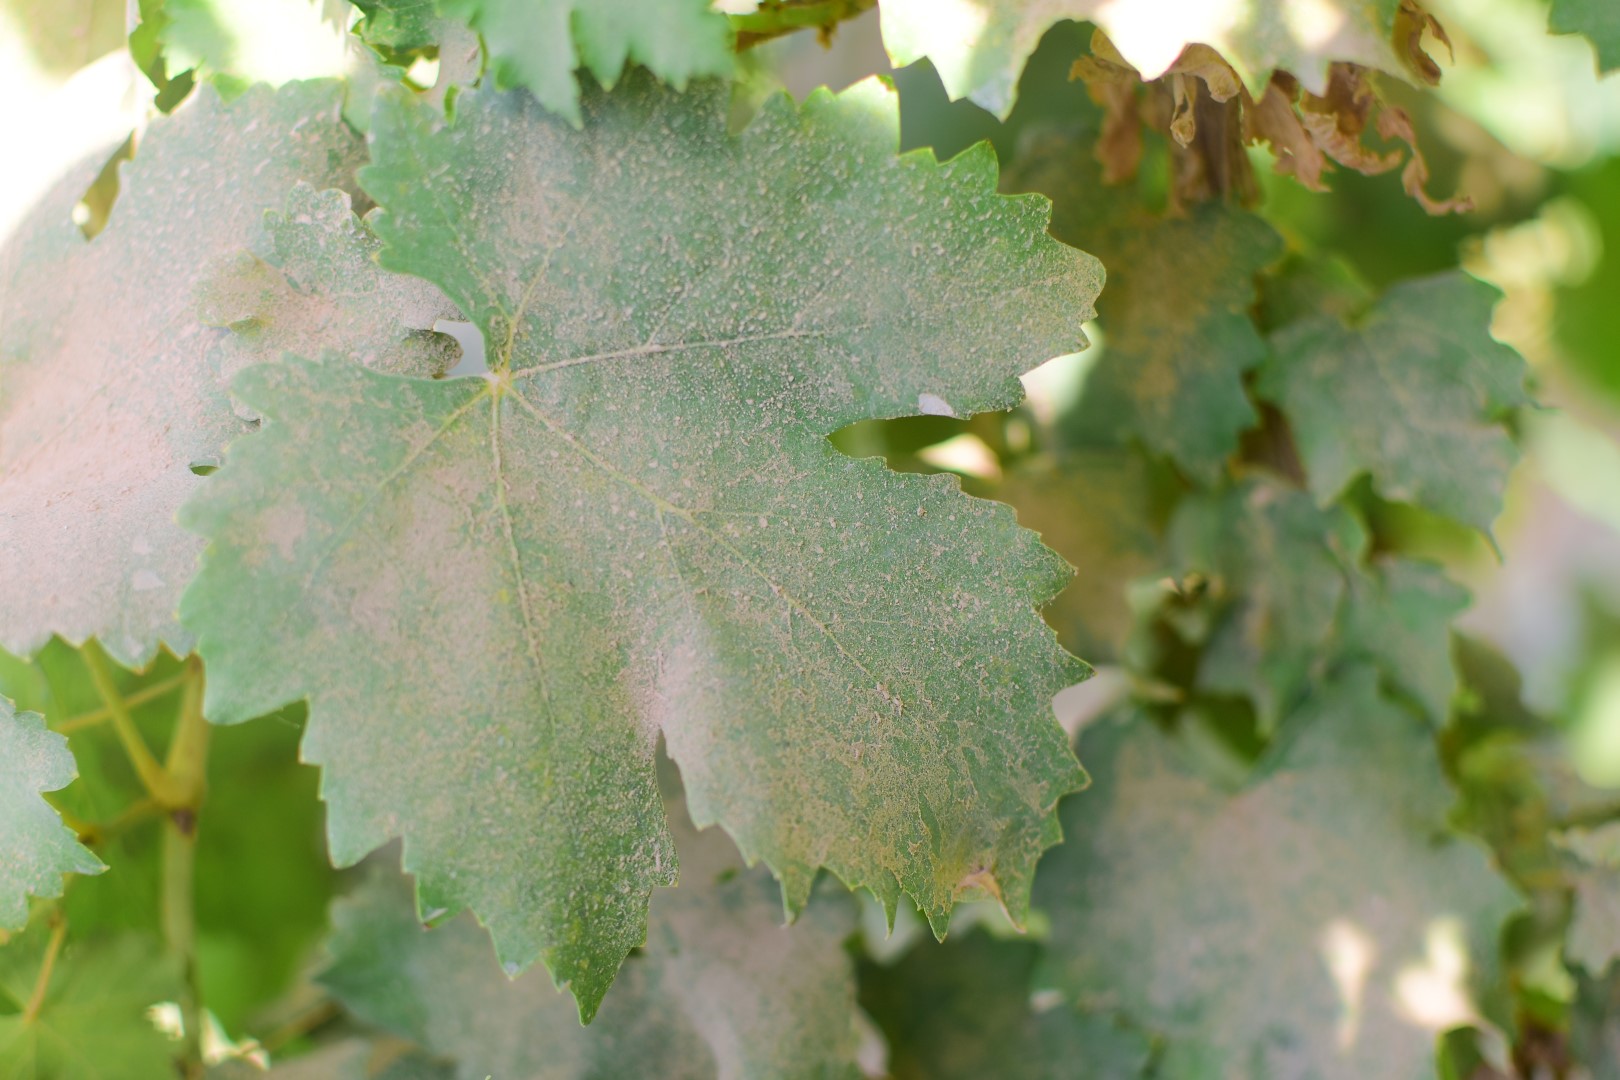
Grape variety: Deas Al-Annz